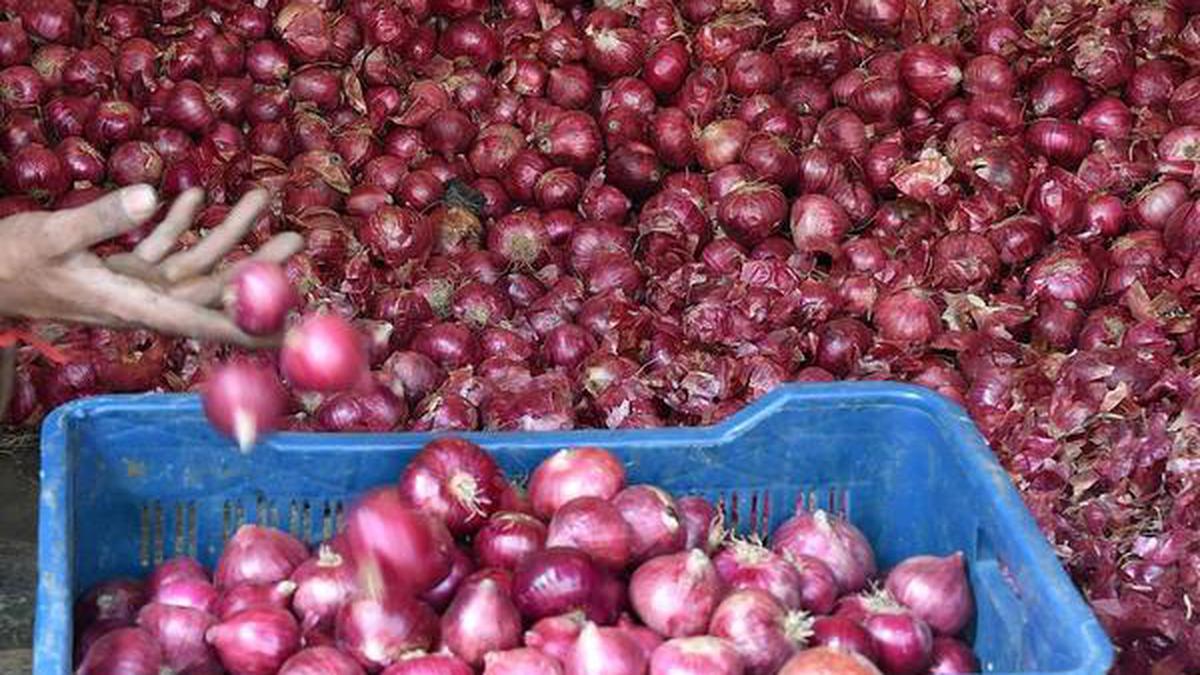
Ukusanyaji na ufungaji wa vitunguu unashughulikiwa hapa, ni kilimo cha viwandani, mfanyakazi anachagua na kupanga vitunguu kwenye kreti ya bluu, tayari kwa kupelekwa sokoni, mazao mengi ya vitunguu yamejaa.